Masked villain

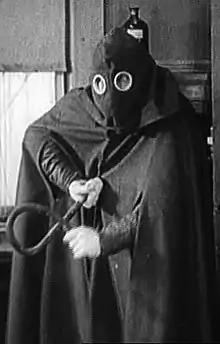
The Hooded Terror in the Pearl White serial "The House of Hate", which defined the "masked mystery villain" type

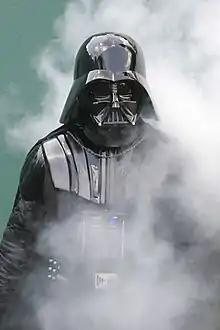
Darth Vader, the masked villain from "Star Wars"

A masked villain, also seen as masked mystery villain, is a stock character in genre fiction. It was developed and popularized in movie serials, beginning with The Hooded Terror in "The House of Hate", (1918) the first fully-costumed mystery villain of the movies, and frequently used in the adventure stories of pulp magazines and sound-era movie serials in the early twentieth century, as well as postmodern horror films where the character "hides in order to claim unsuspecting victims". They can also appear in crime fiction to add to the atmosphere of suspense and suspicion. It is used to engage the readers or viewers by keeping them guessing just as the characters are, and suspension by drawing on the fear of the unknown. The "Mask" need not be literal (although it often is), referring more to the subterfuge involved.